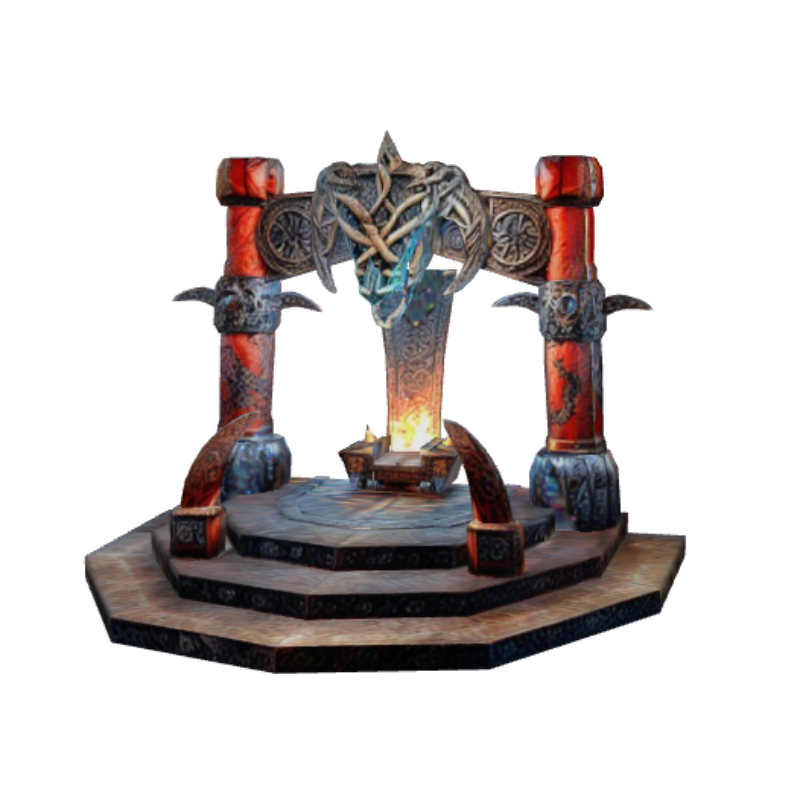
미적 점수 (1~10점): 7